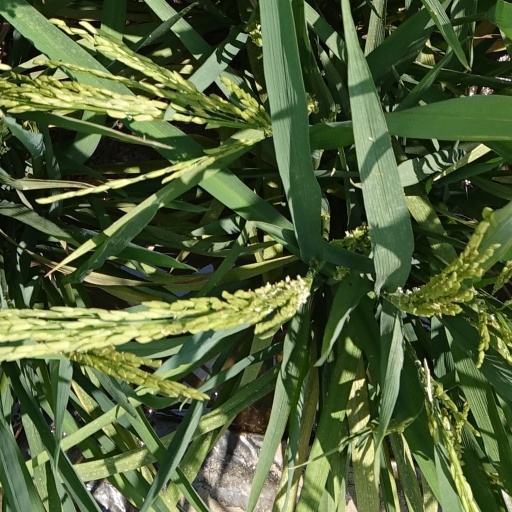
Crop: rice